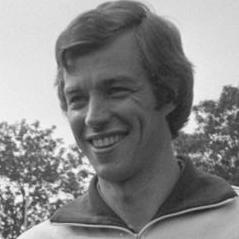
Age: 29